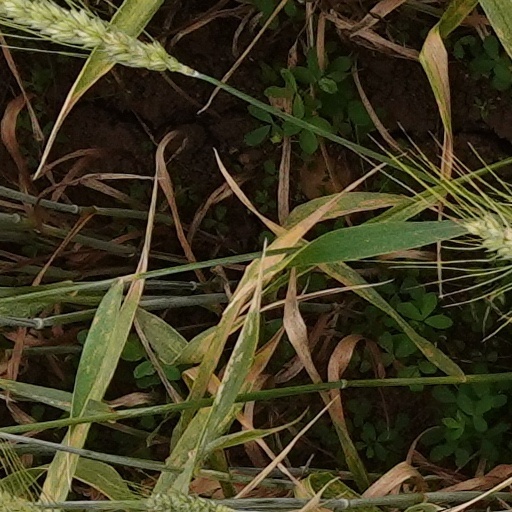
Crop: wheat